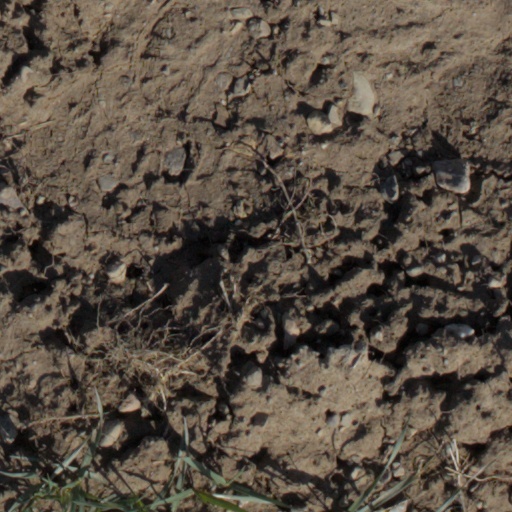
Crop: wheat